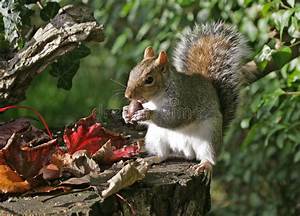
Label: scoiattolo